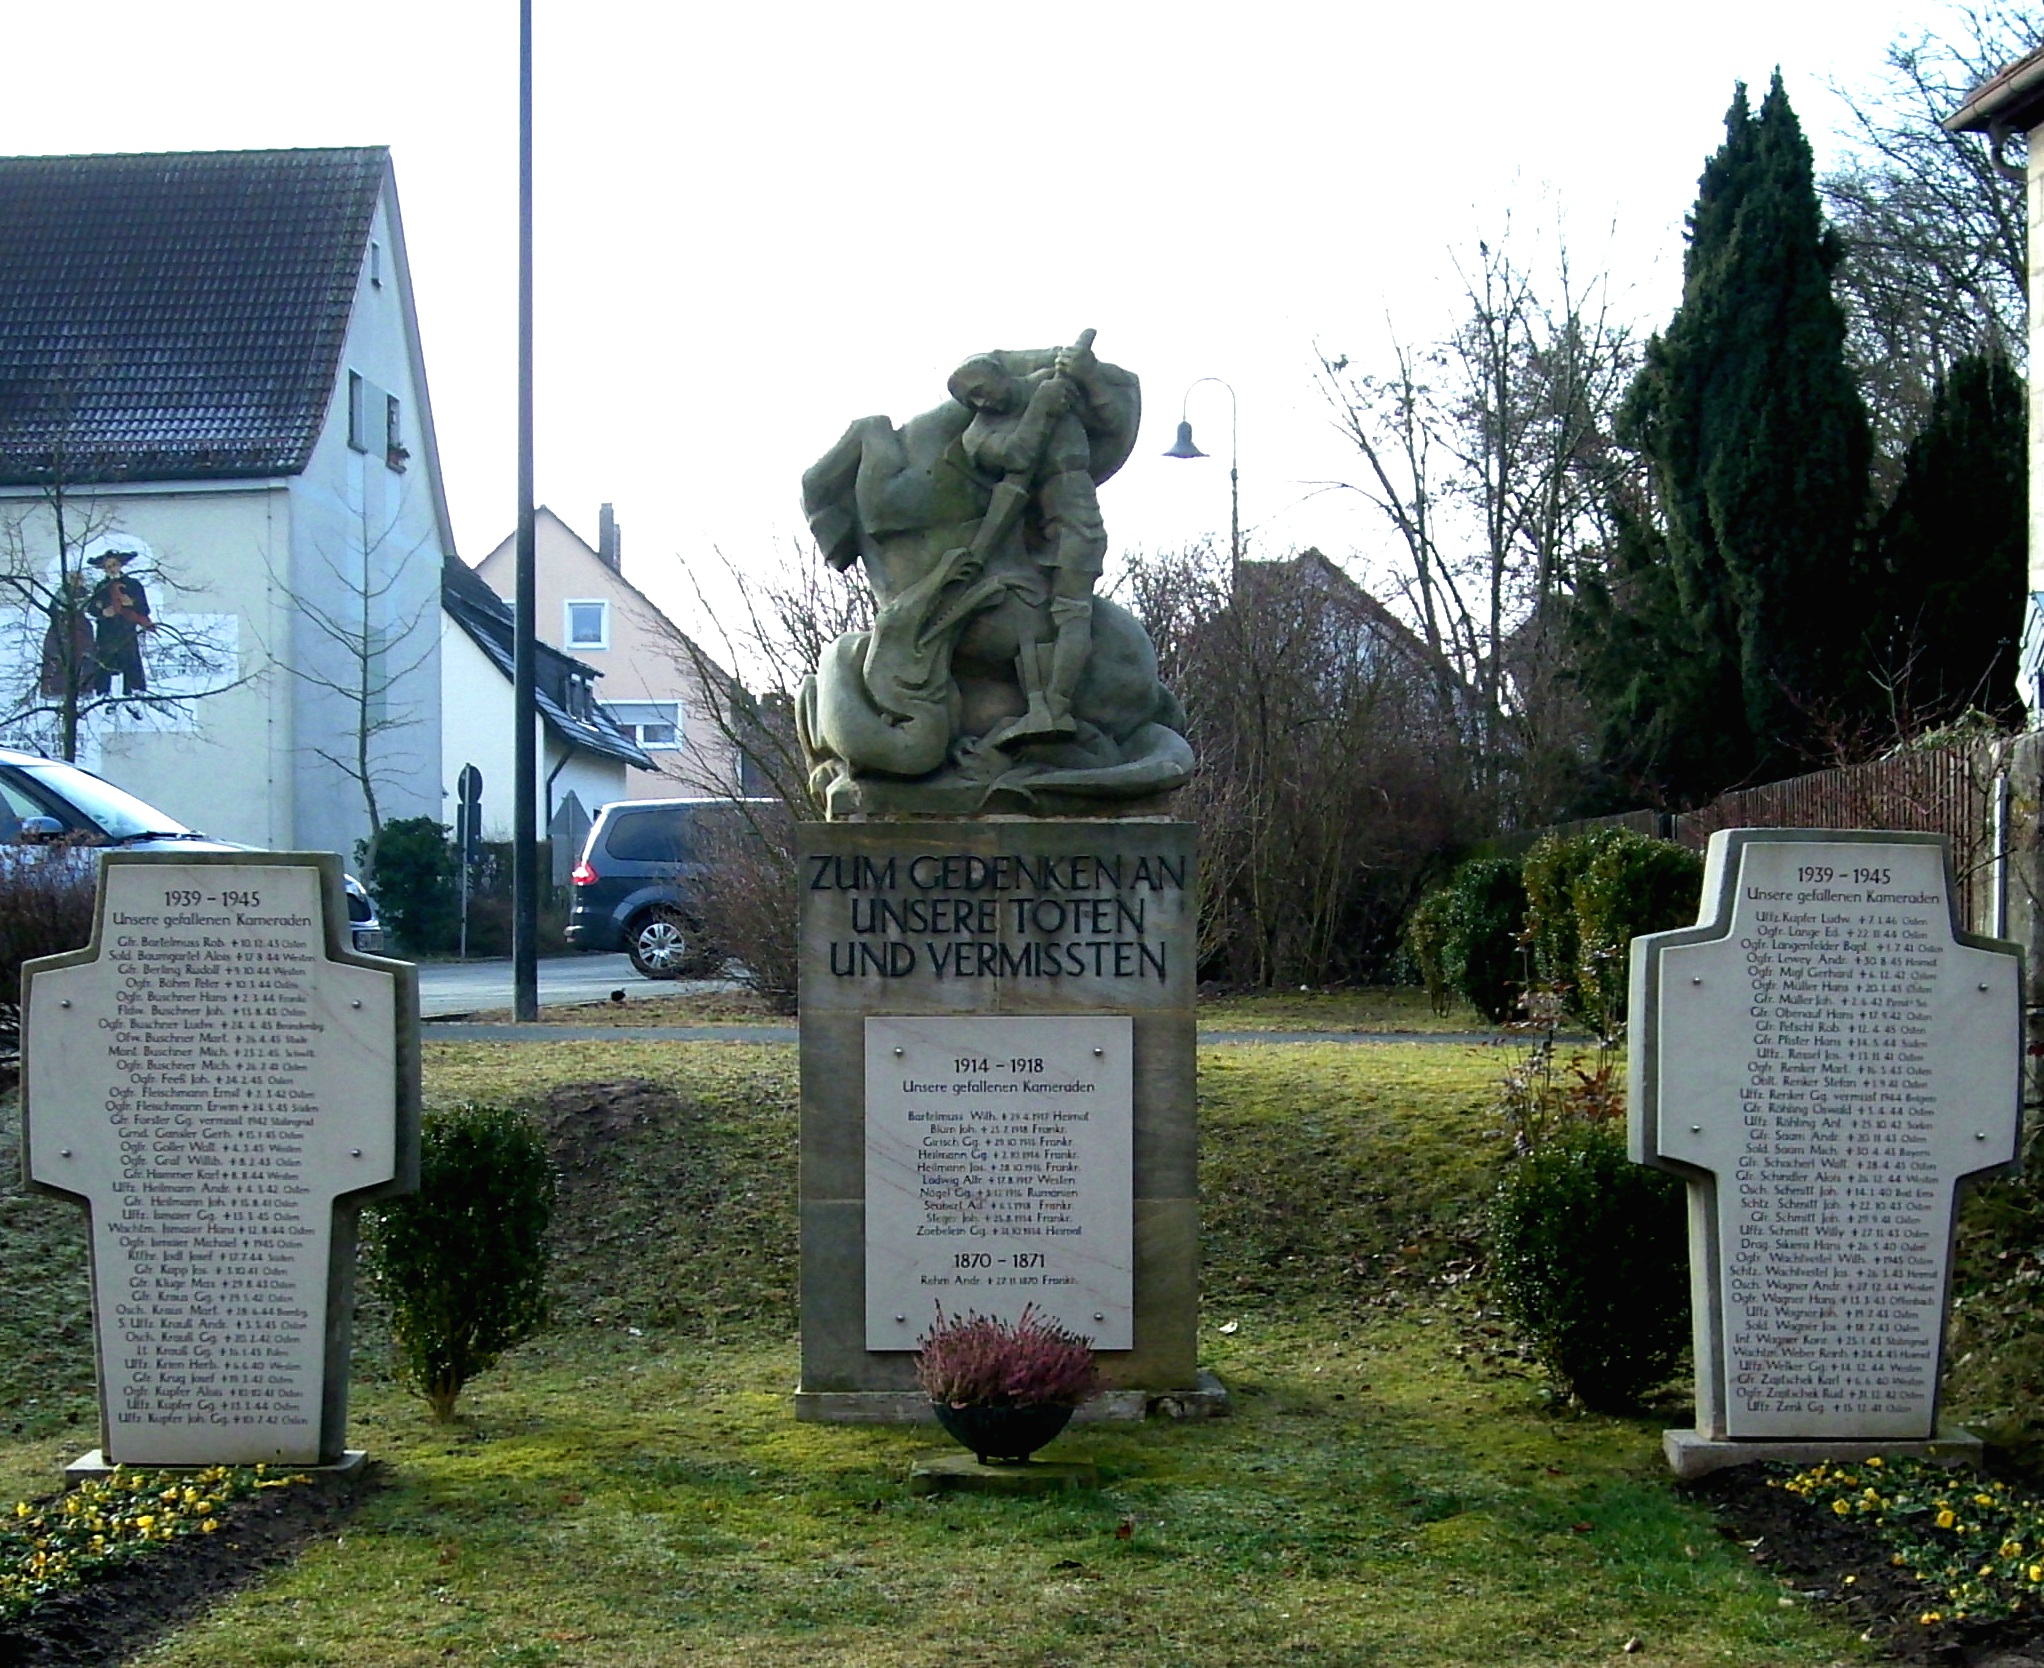
monument, statue, cemetery, grave, sculpture, memorial, war, art, headstone, commemorate, soldiers, war memorial, reminder, favor, memorial reminder